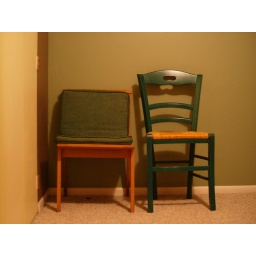
Two chairs in green